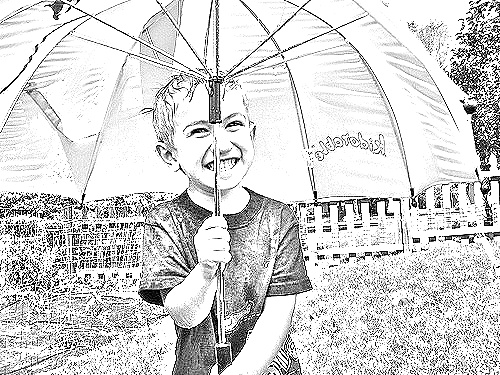
Portrait style: Sketch Portrait